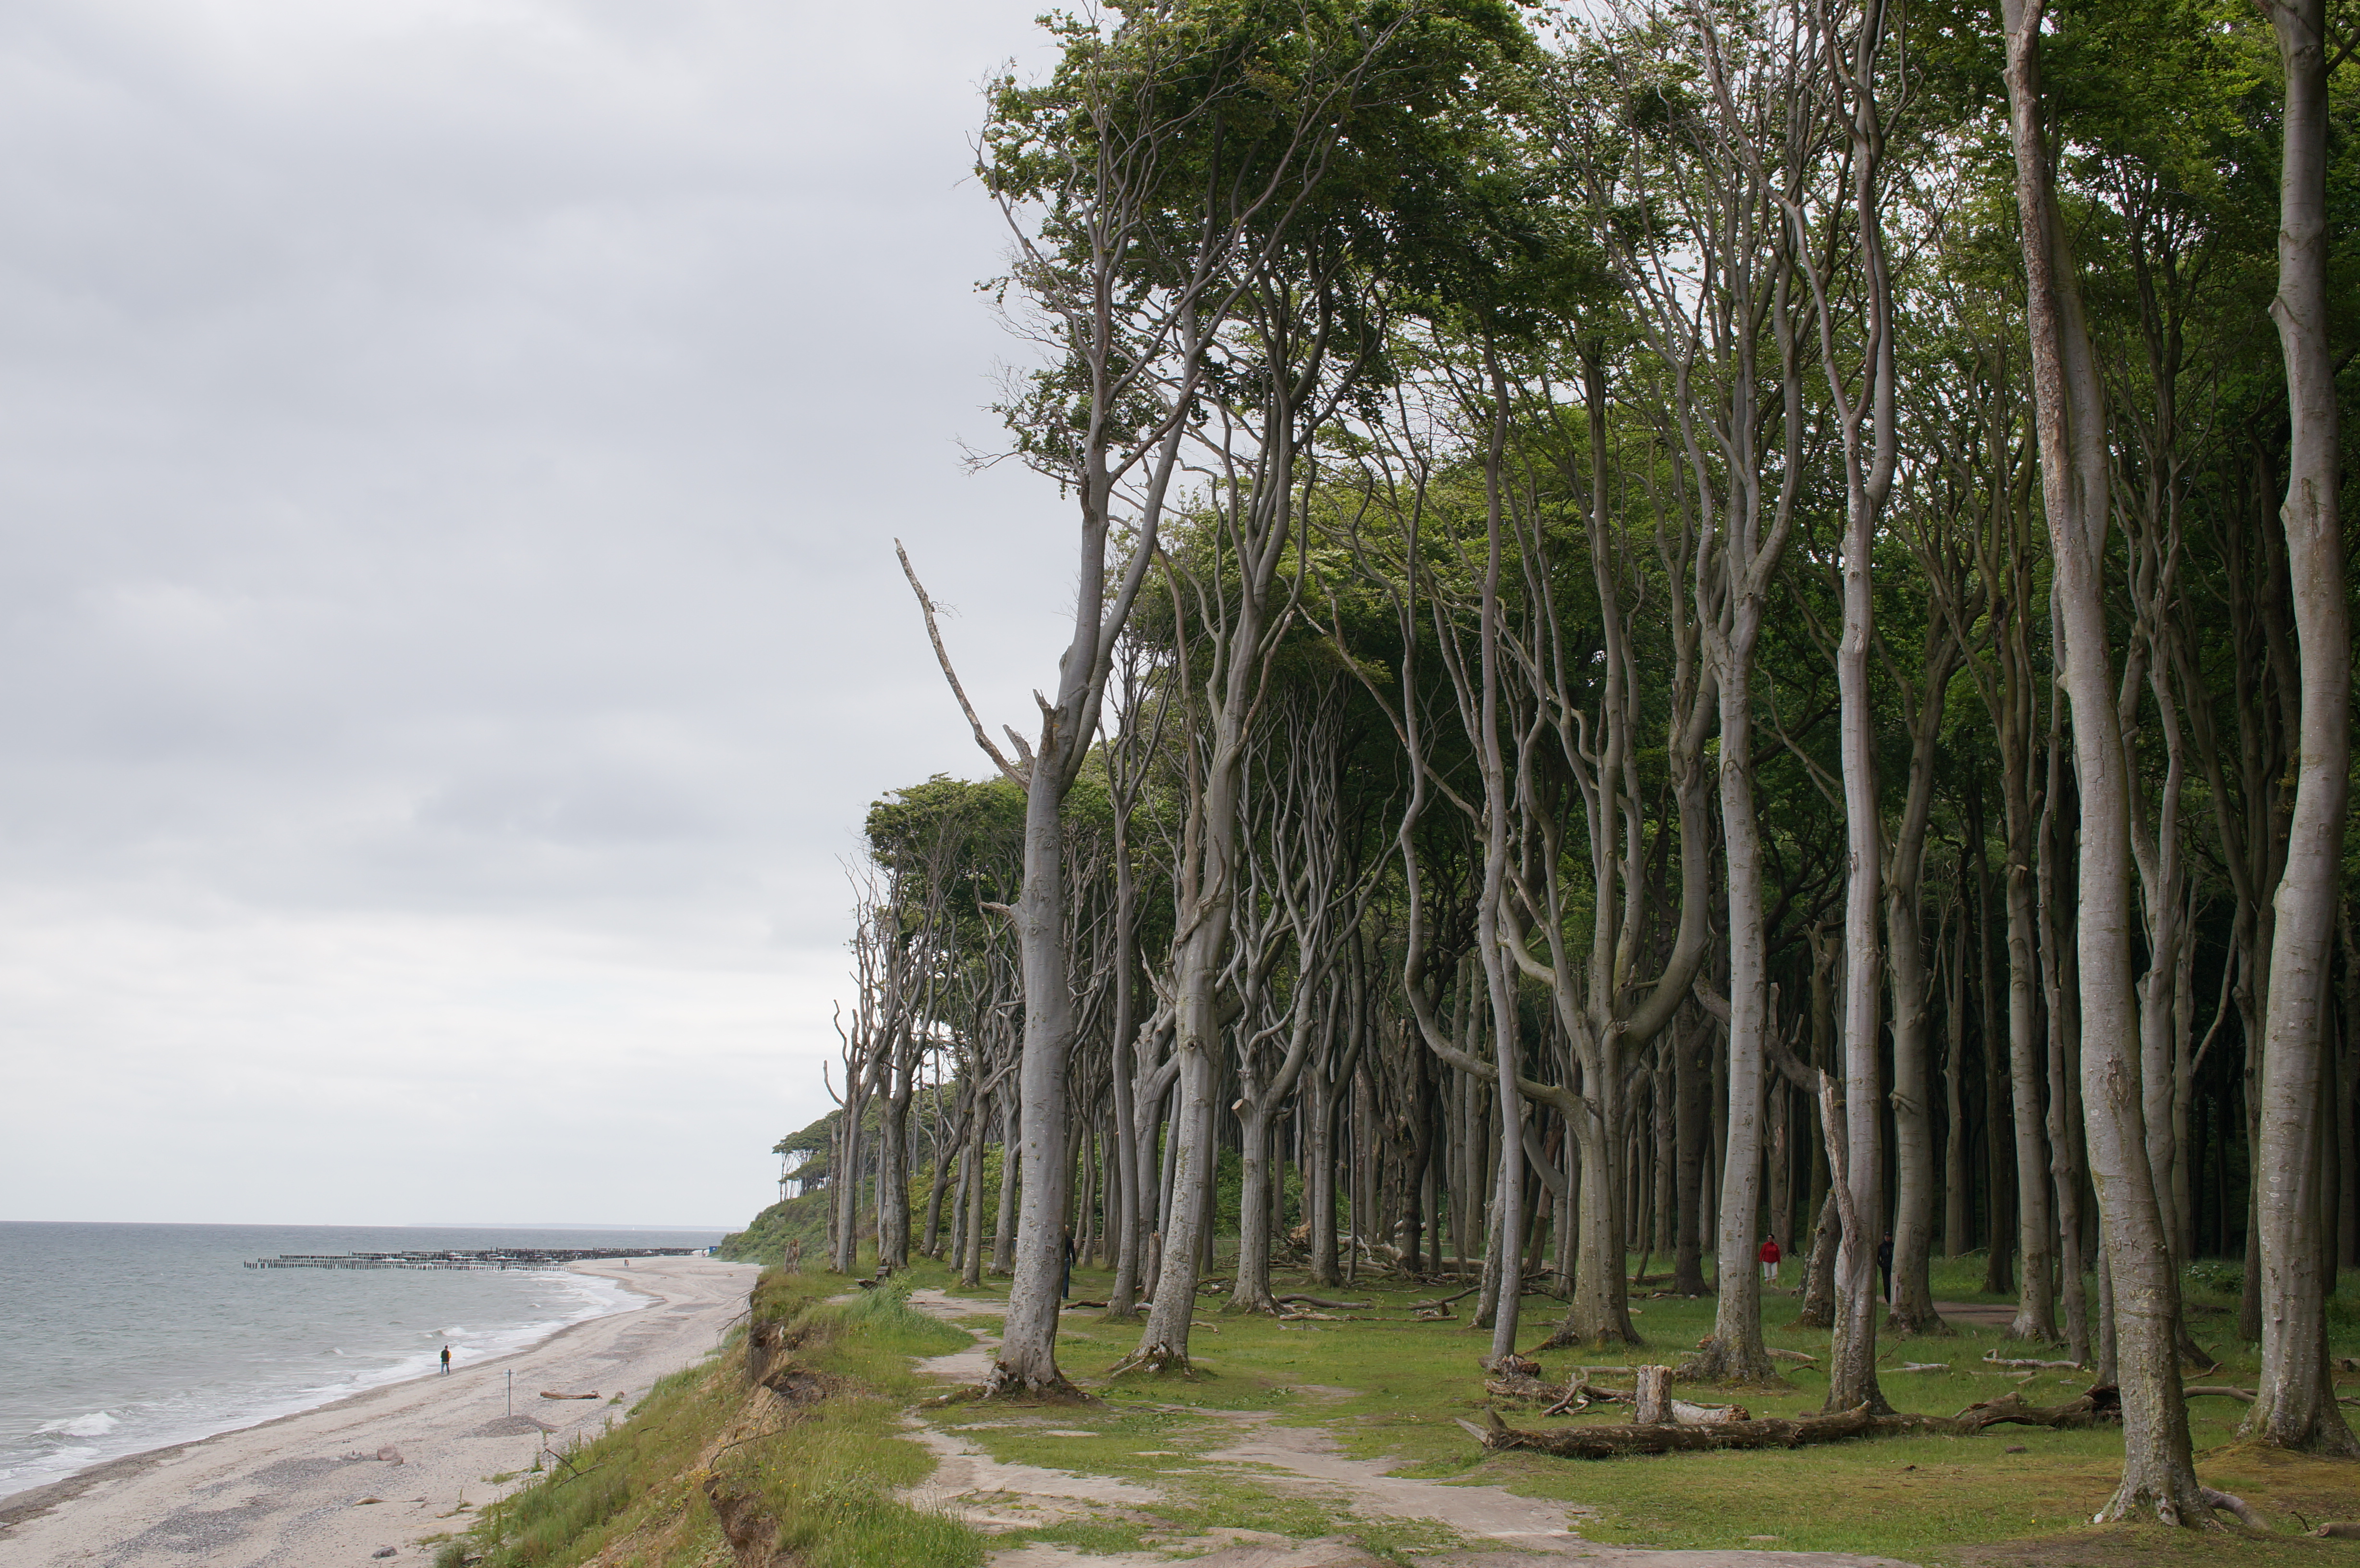
coast, tree, cliff, jungle, terrain, 2016, germany, deutschland, sony, sigma, habitat, nex, nex6, ecosystem, mecklenburgvorpommern, lenstagged, steffenzahn, 30mm, sigma30mm28exdn, sigma30mmf28, sigma30mmf28dn, sigma30mm, nienhagen, natural environment, woody plant, arecales